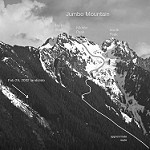
Label: B & W